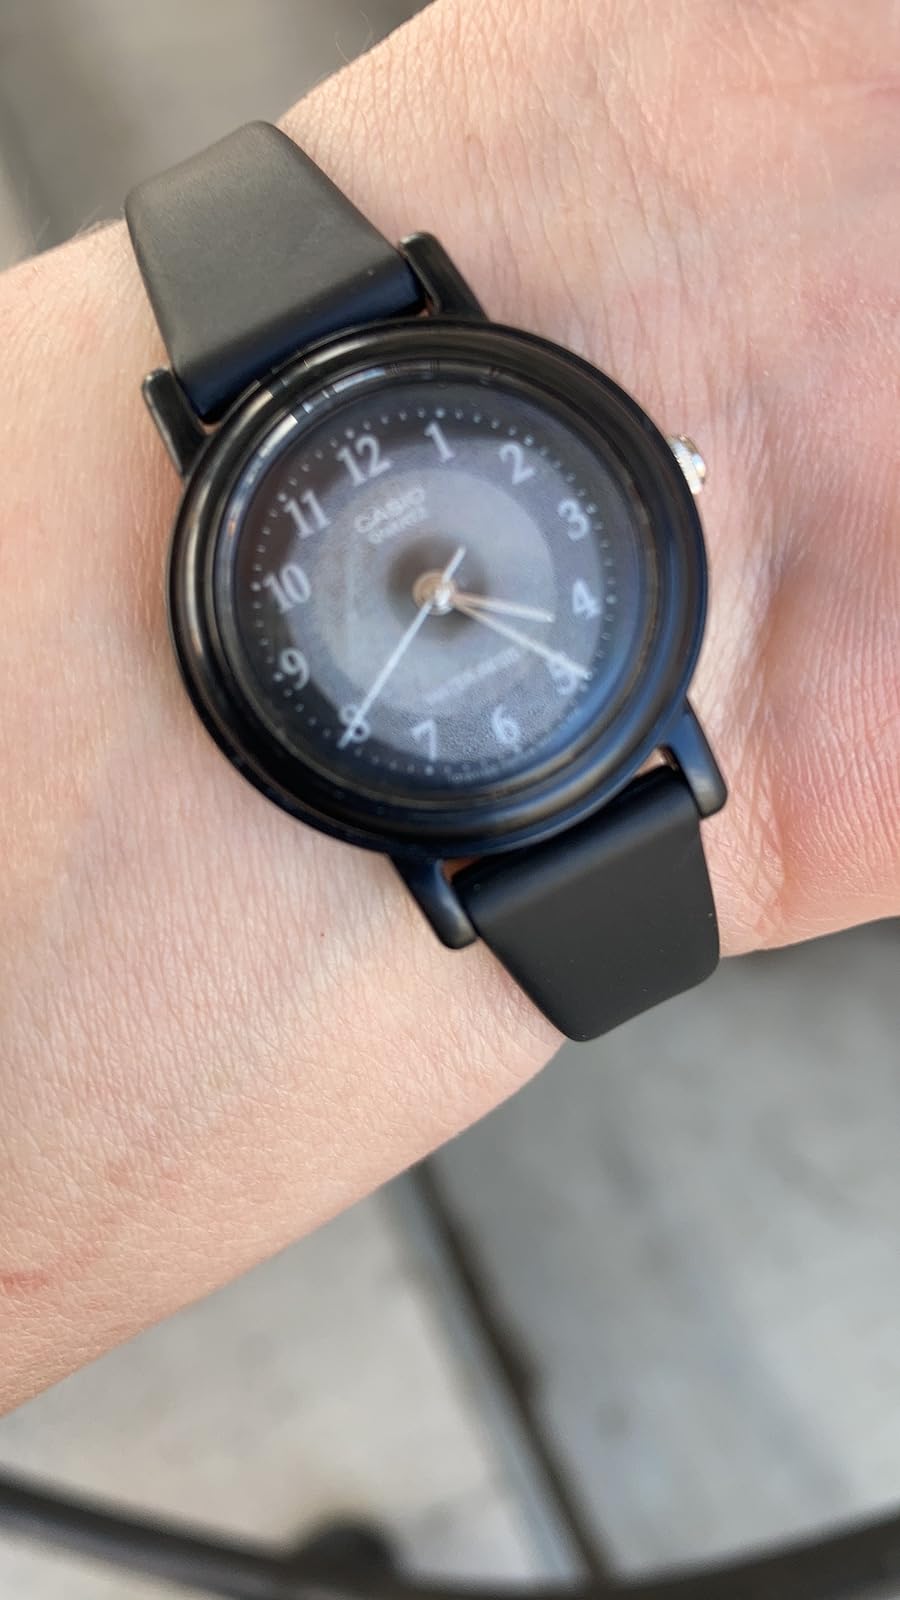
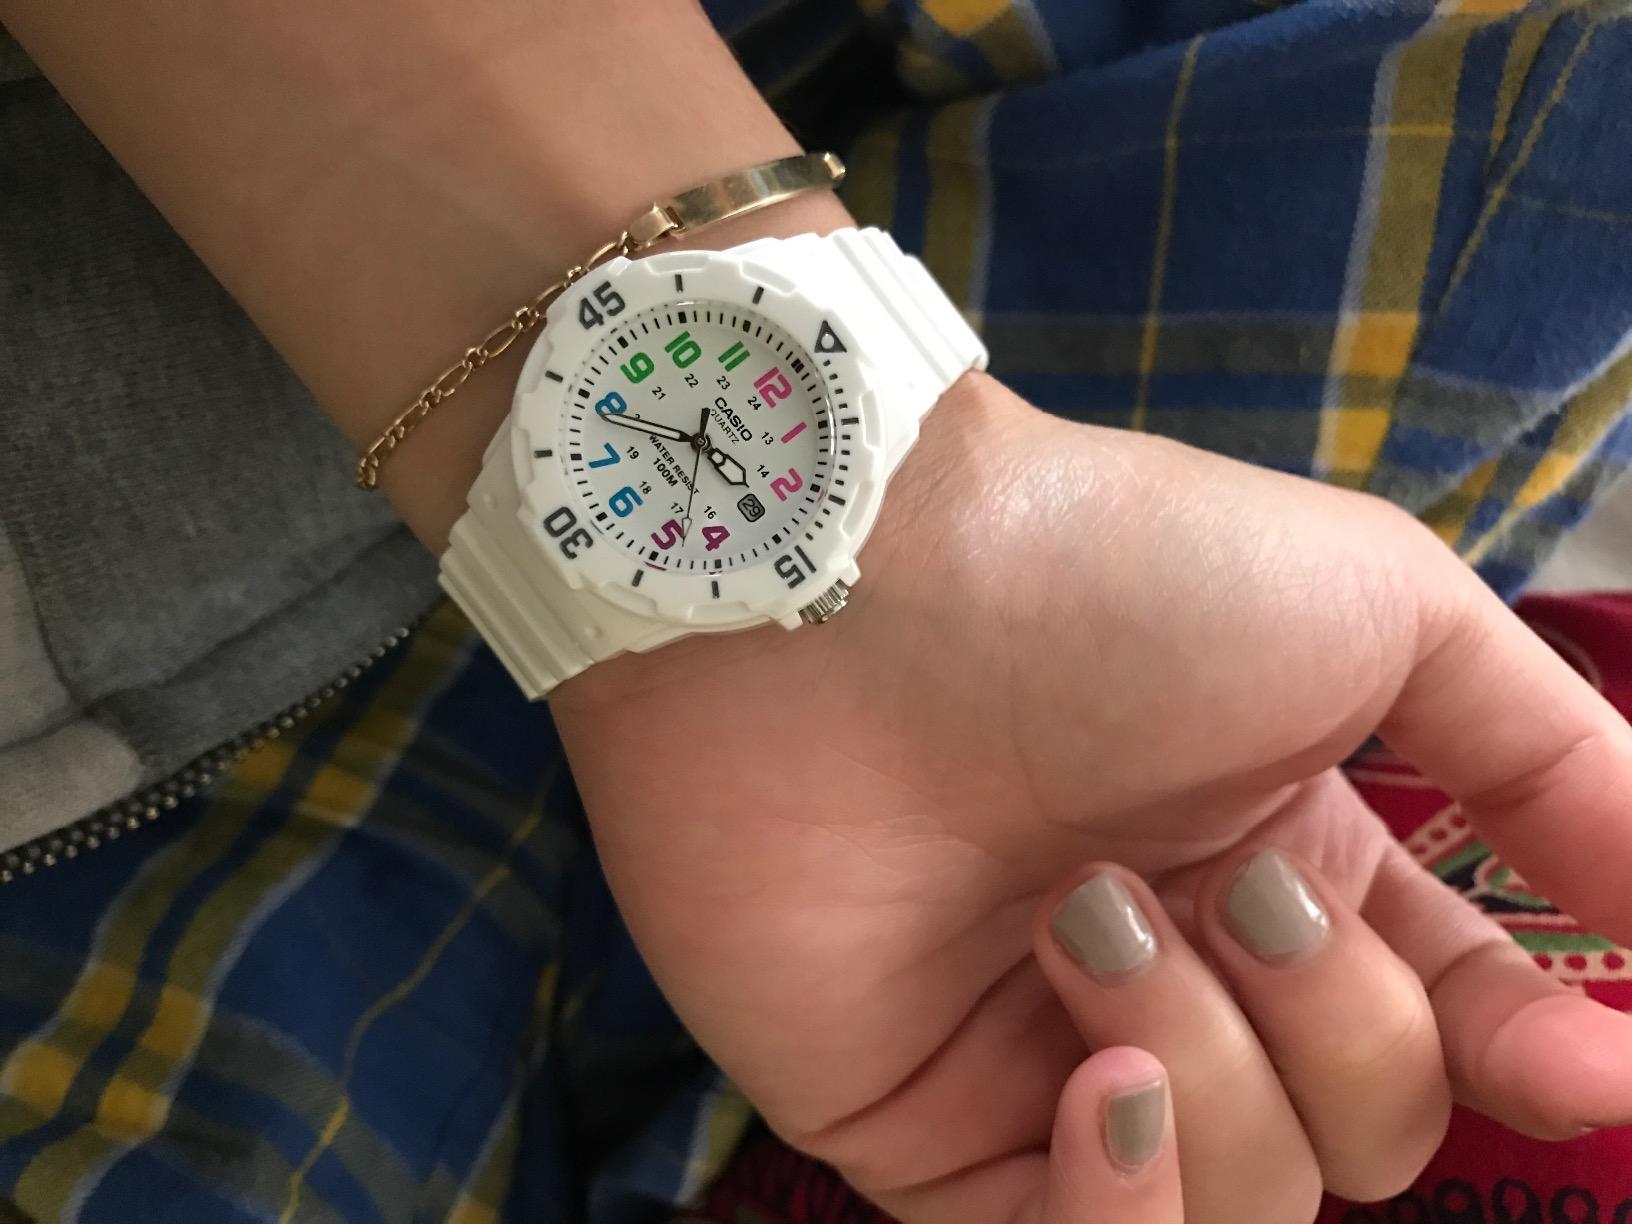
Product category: accessories_watch
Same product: no